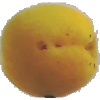
Label: Peach 2